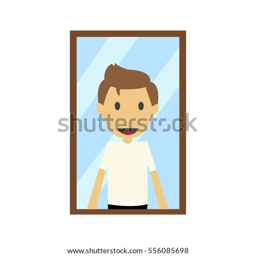
the boy looks in a mirror .